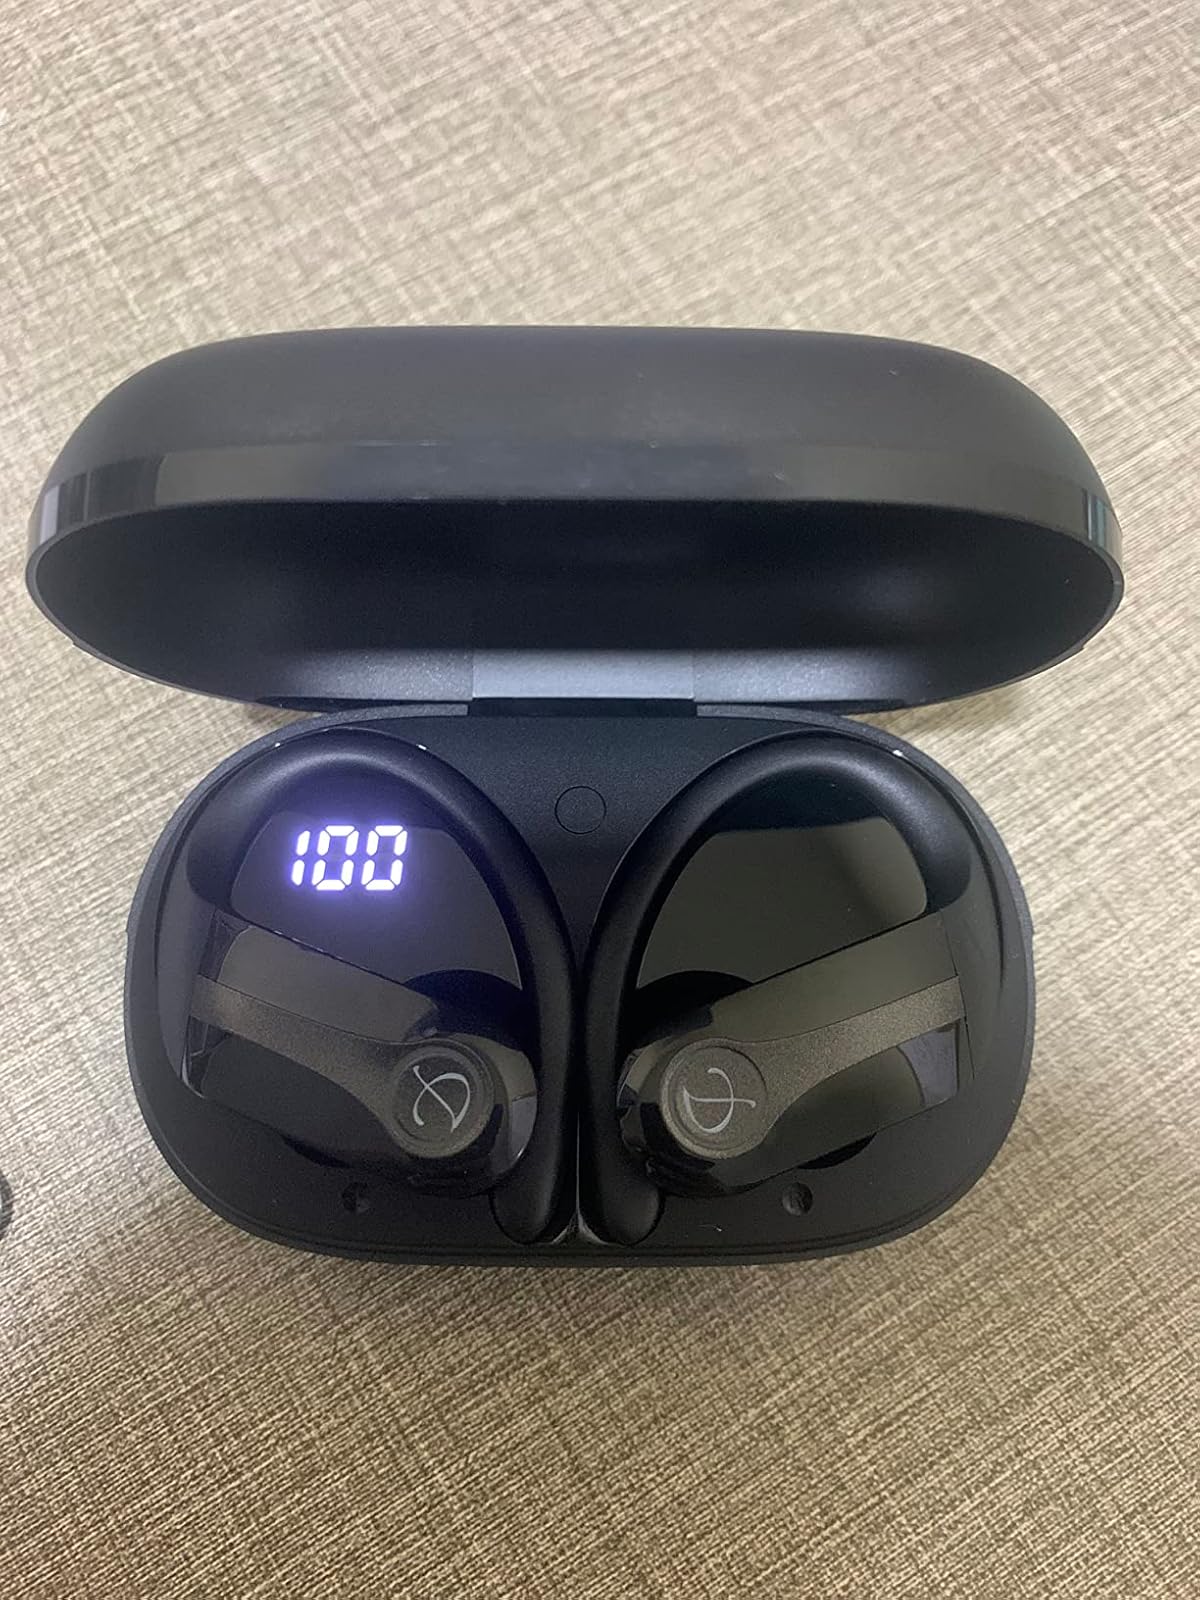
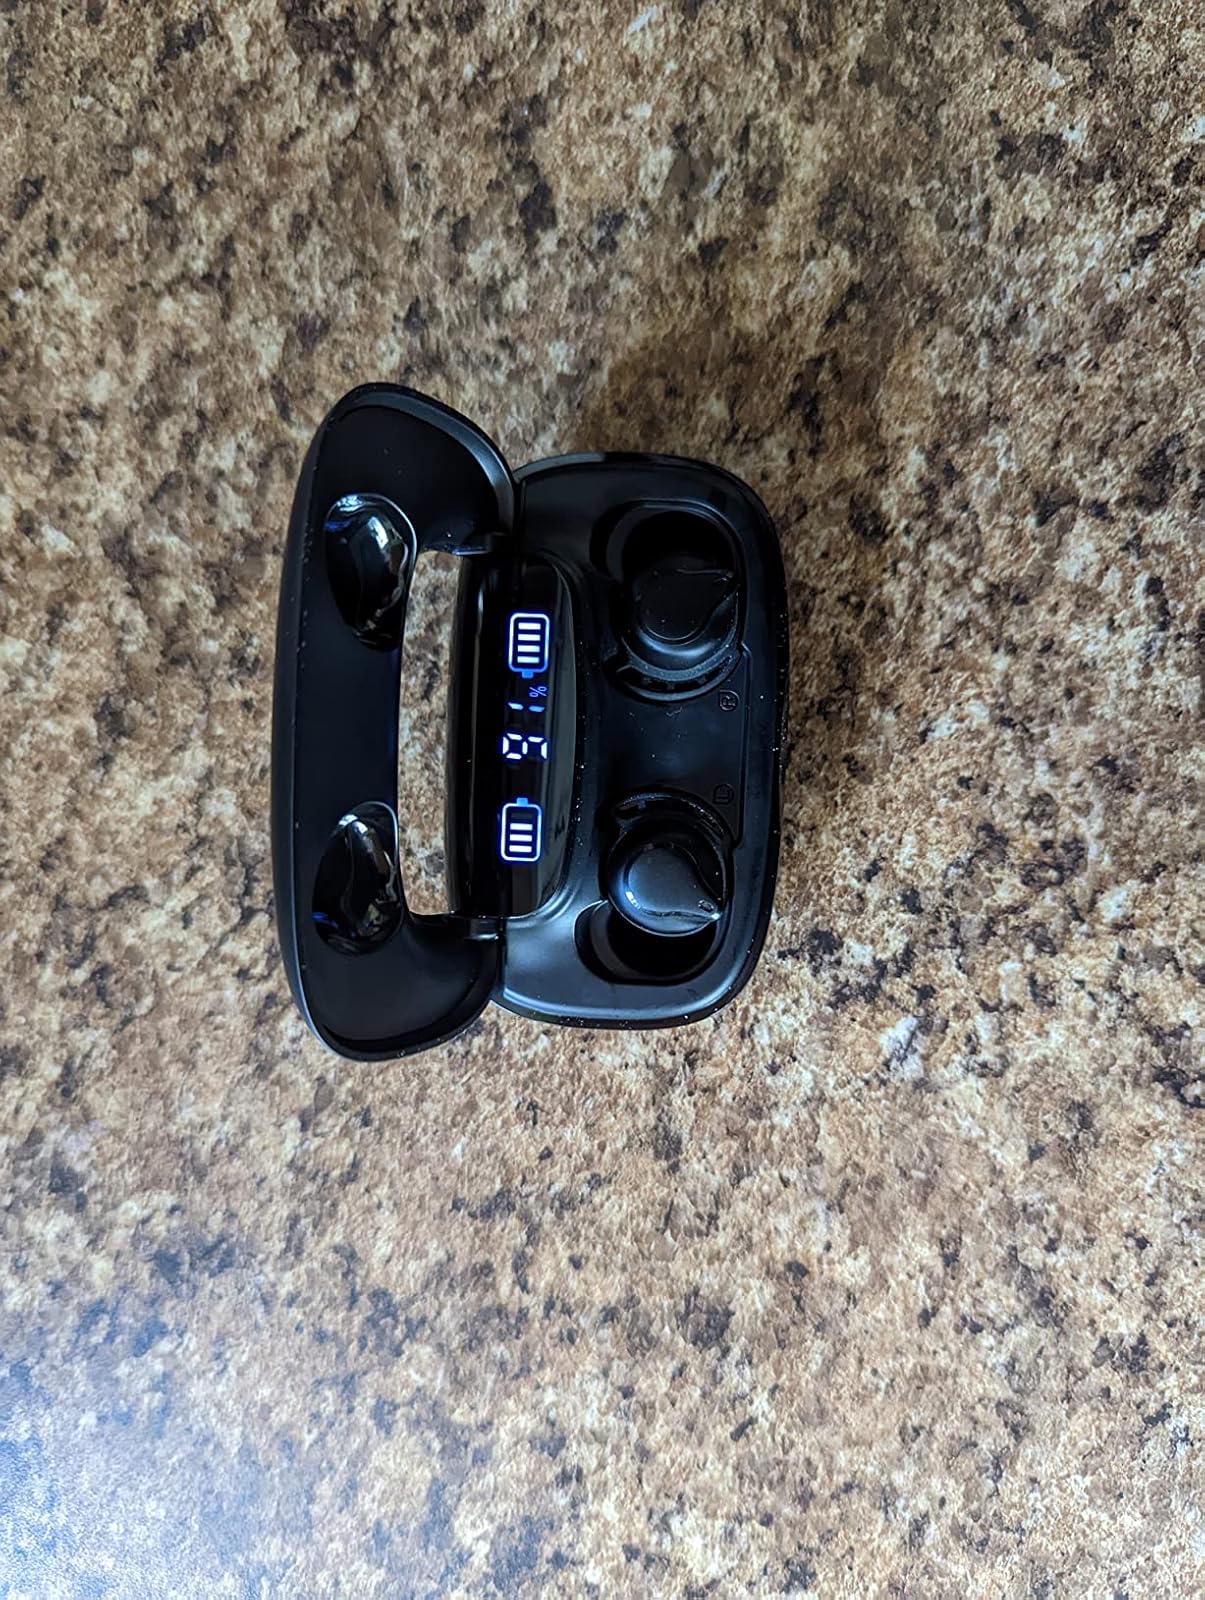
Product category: earbuds
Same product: no